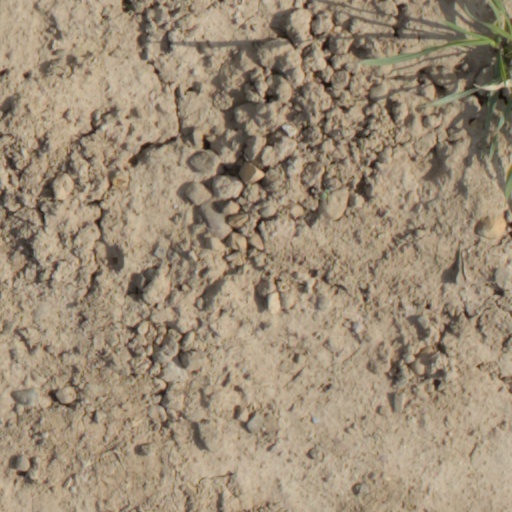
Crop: wheat